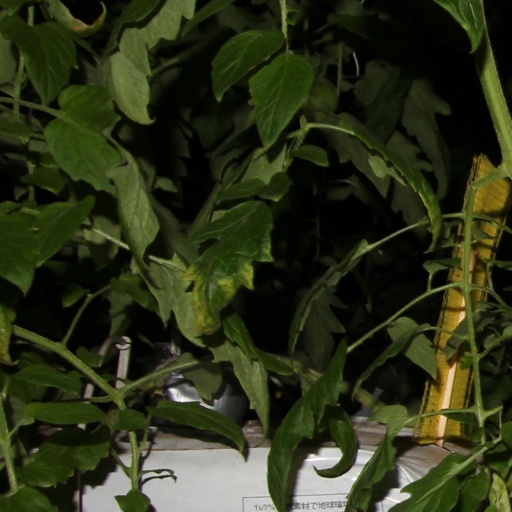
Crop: tomato